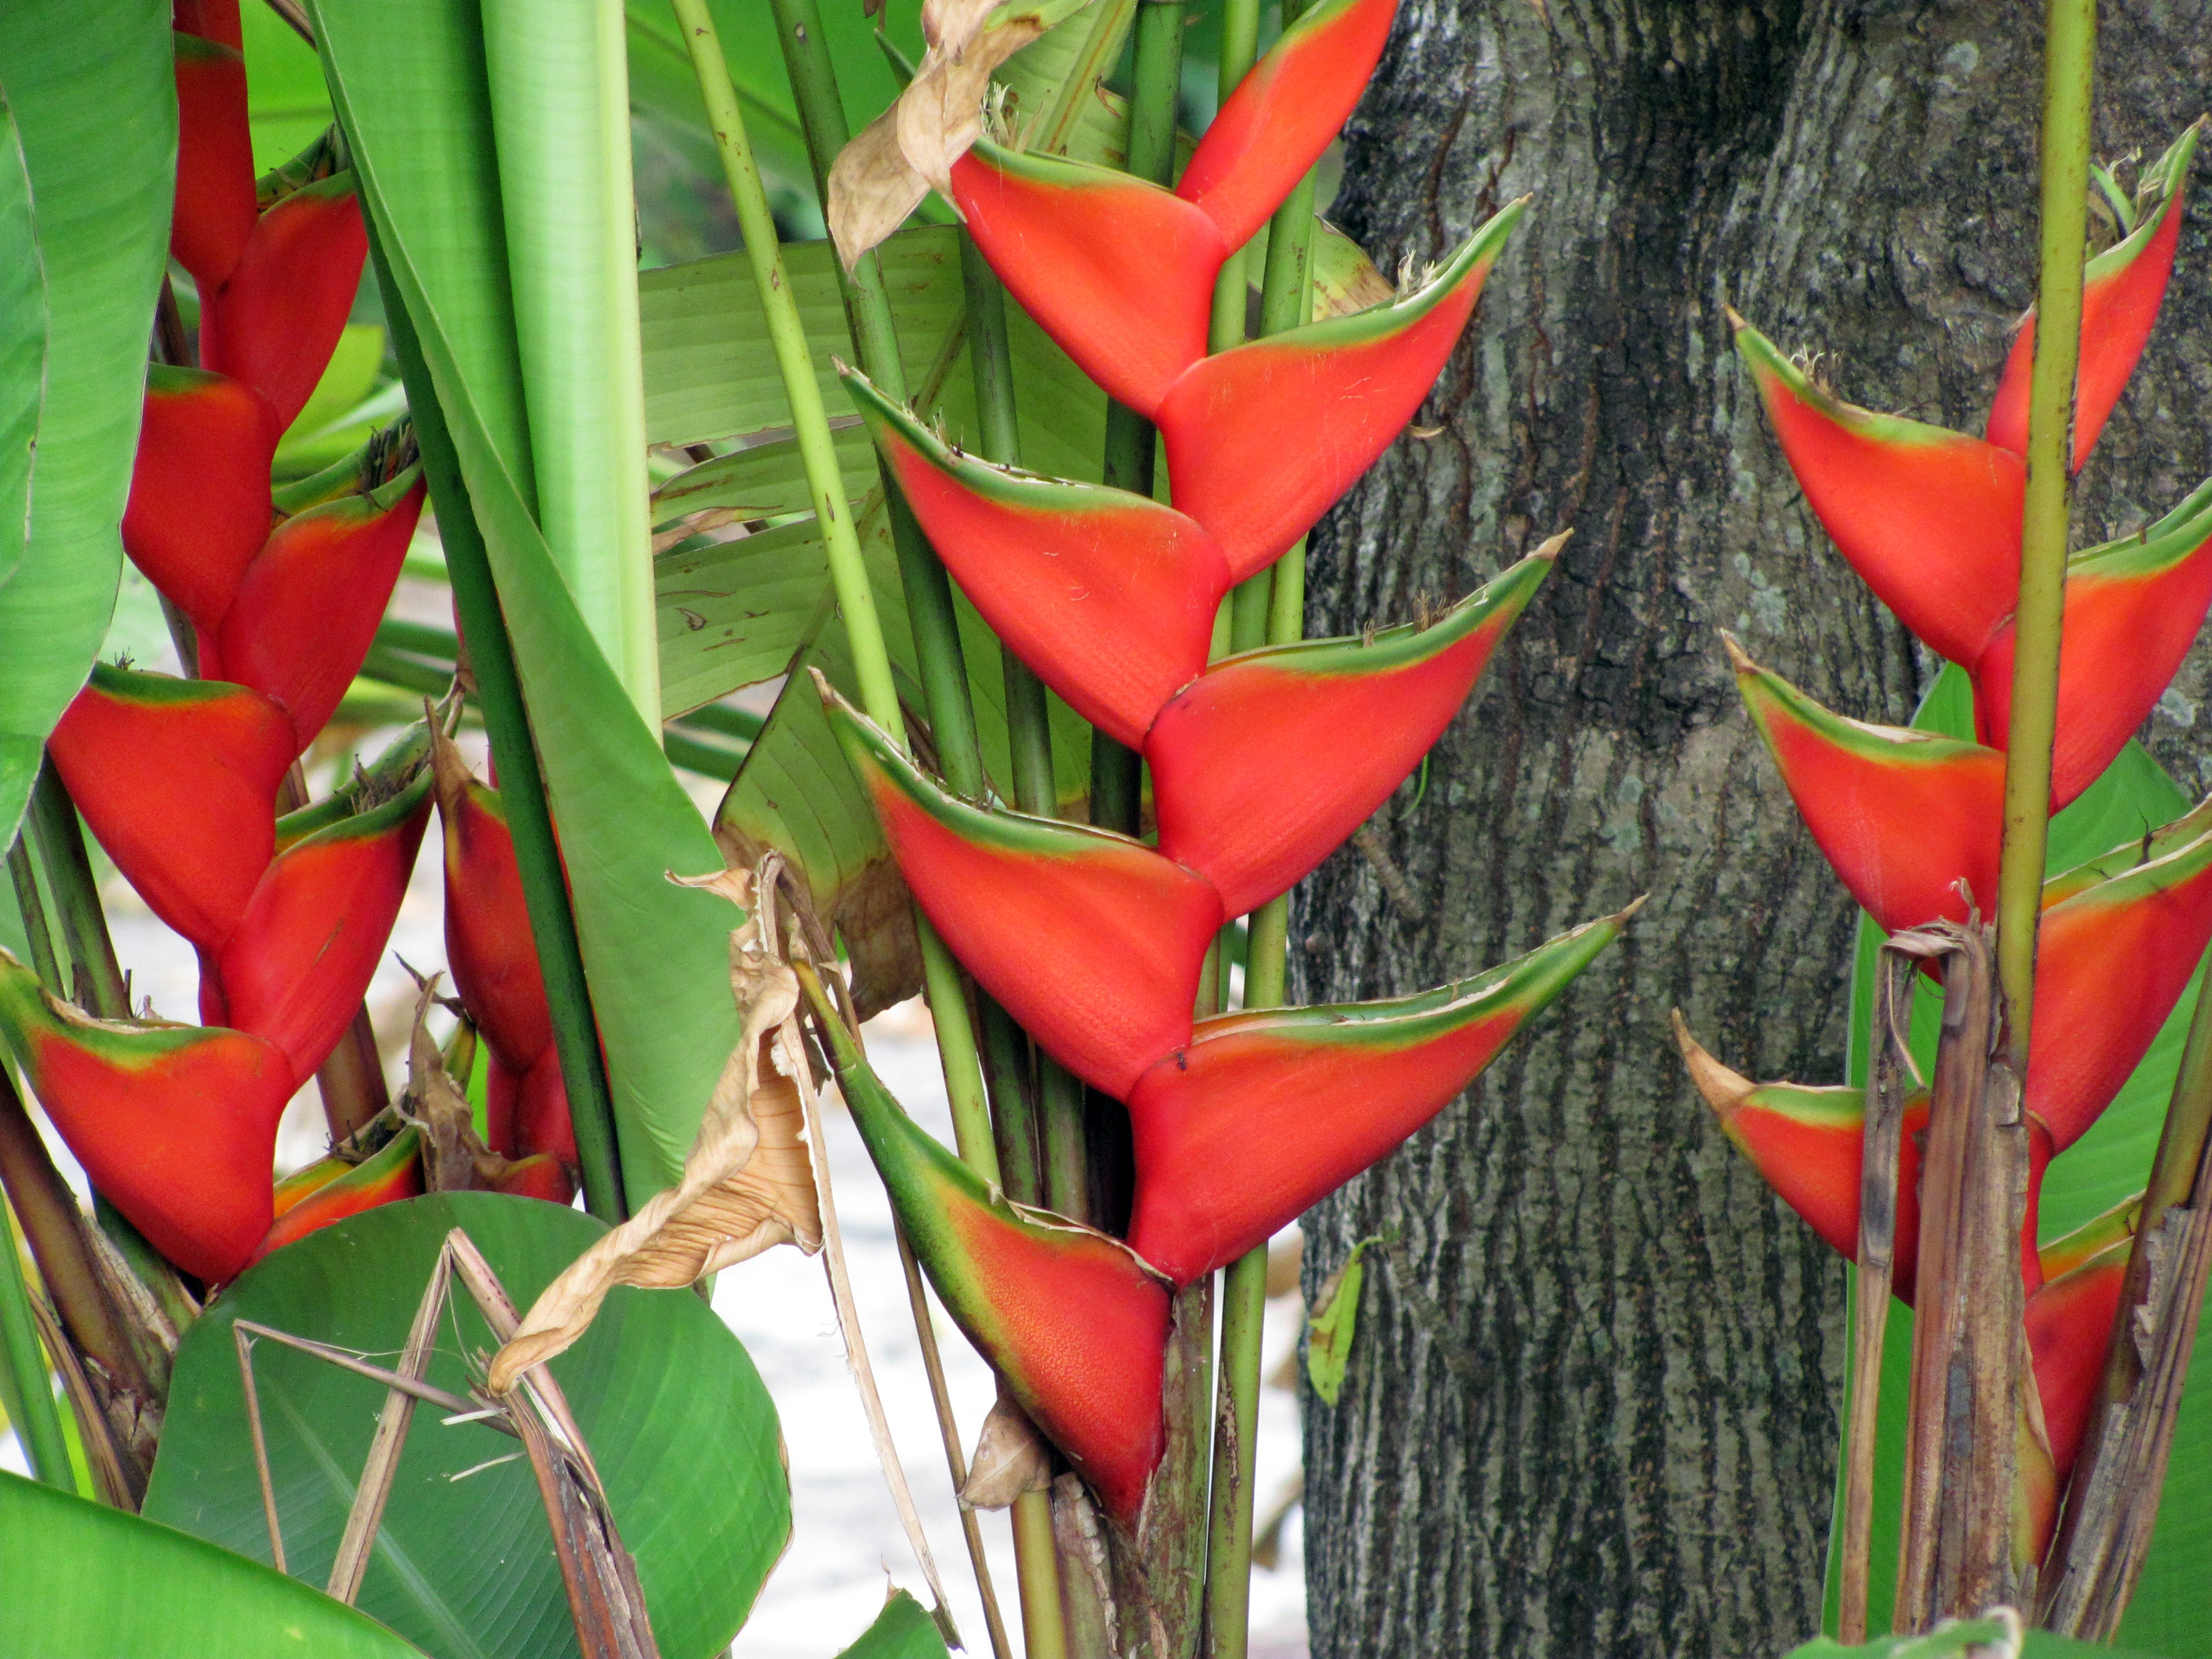
nature, plant, leaf, flower, spring, red, botany, garden, flora, heliconia, flowering plant, plant stem, land plant